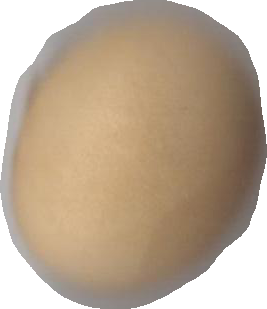
Variety: Dega